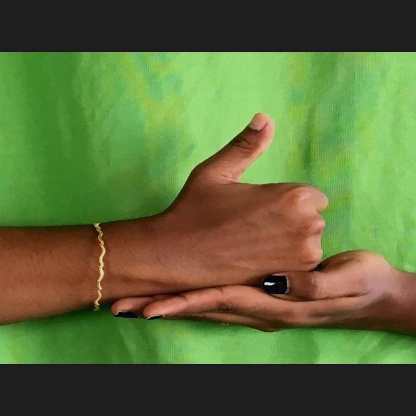
Mudra: Shivalinga